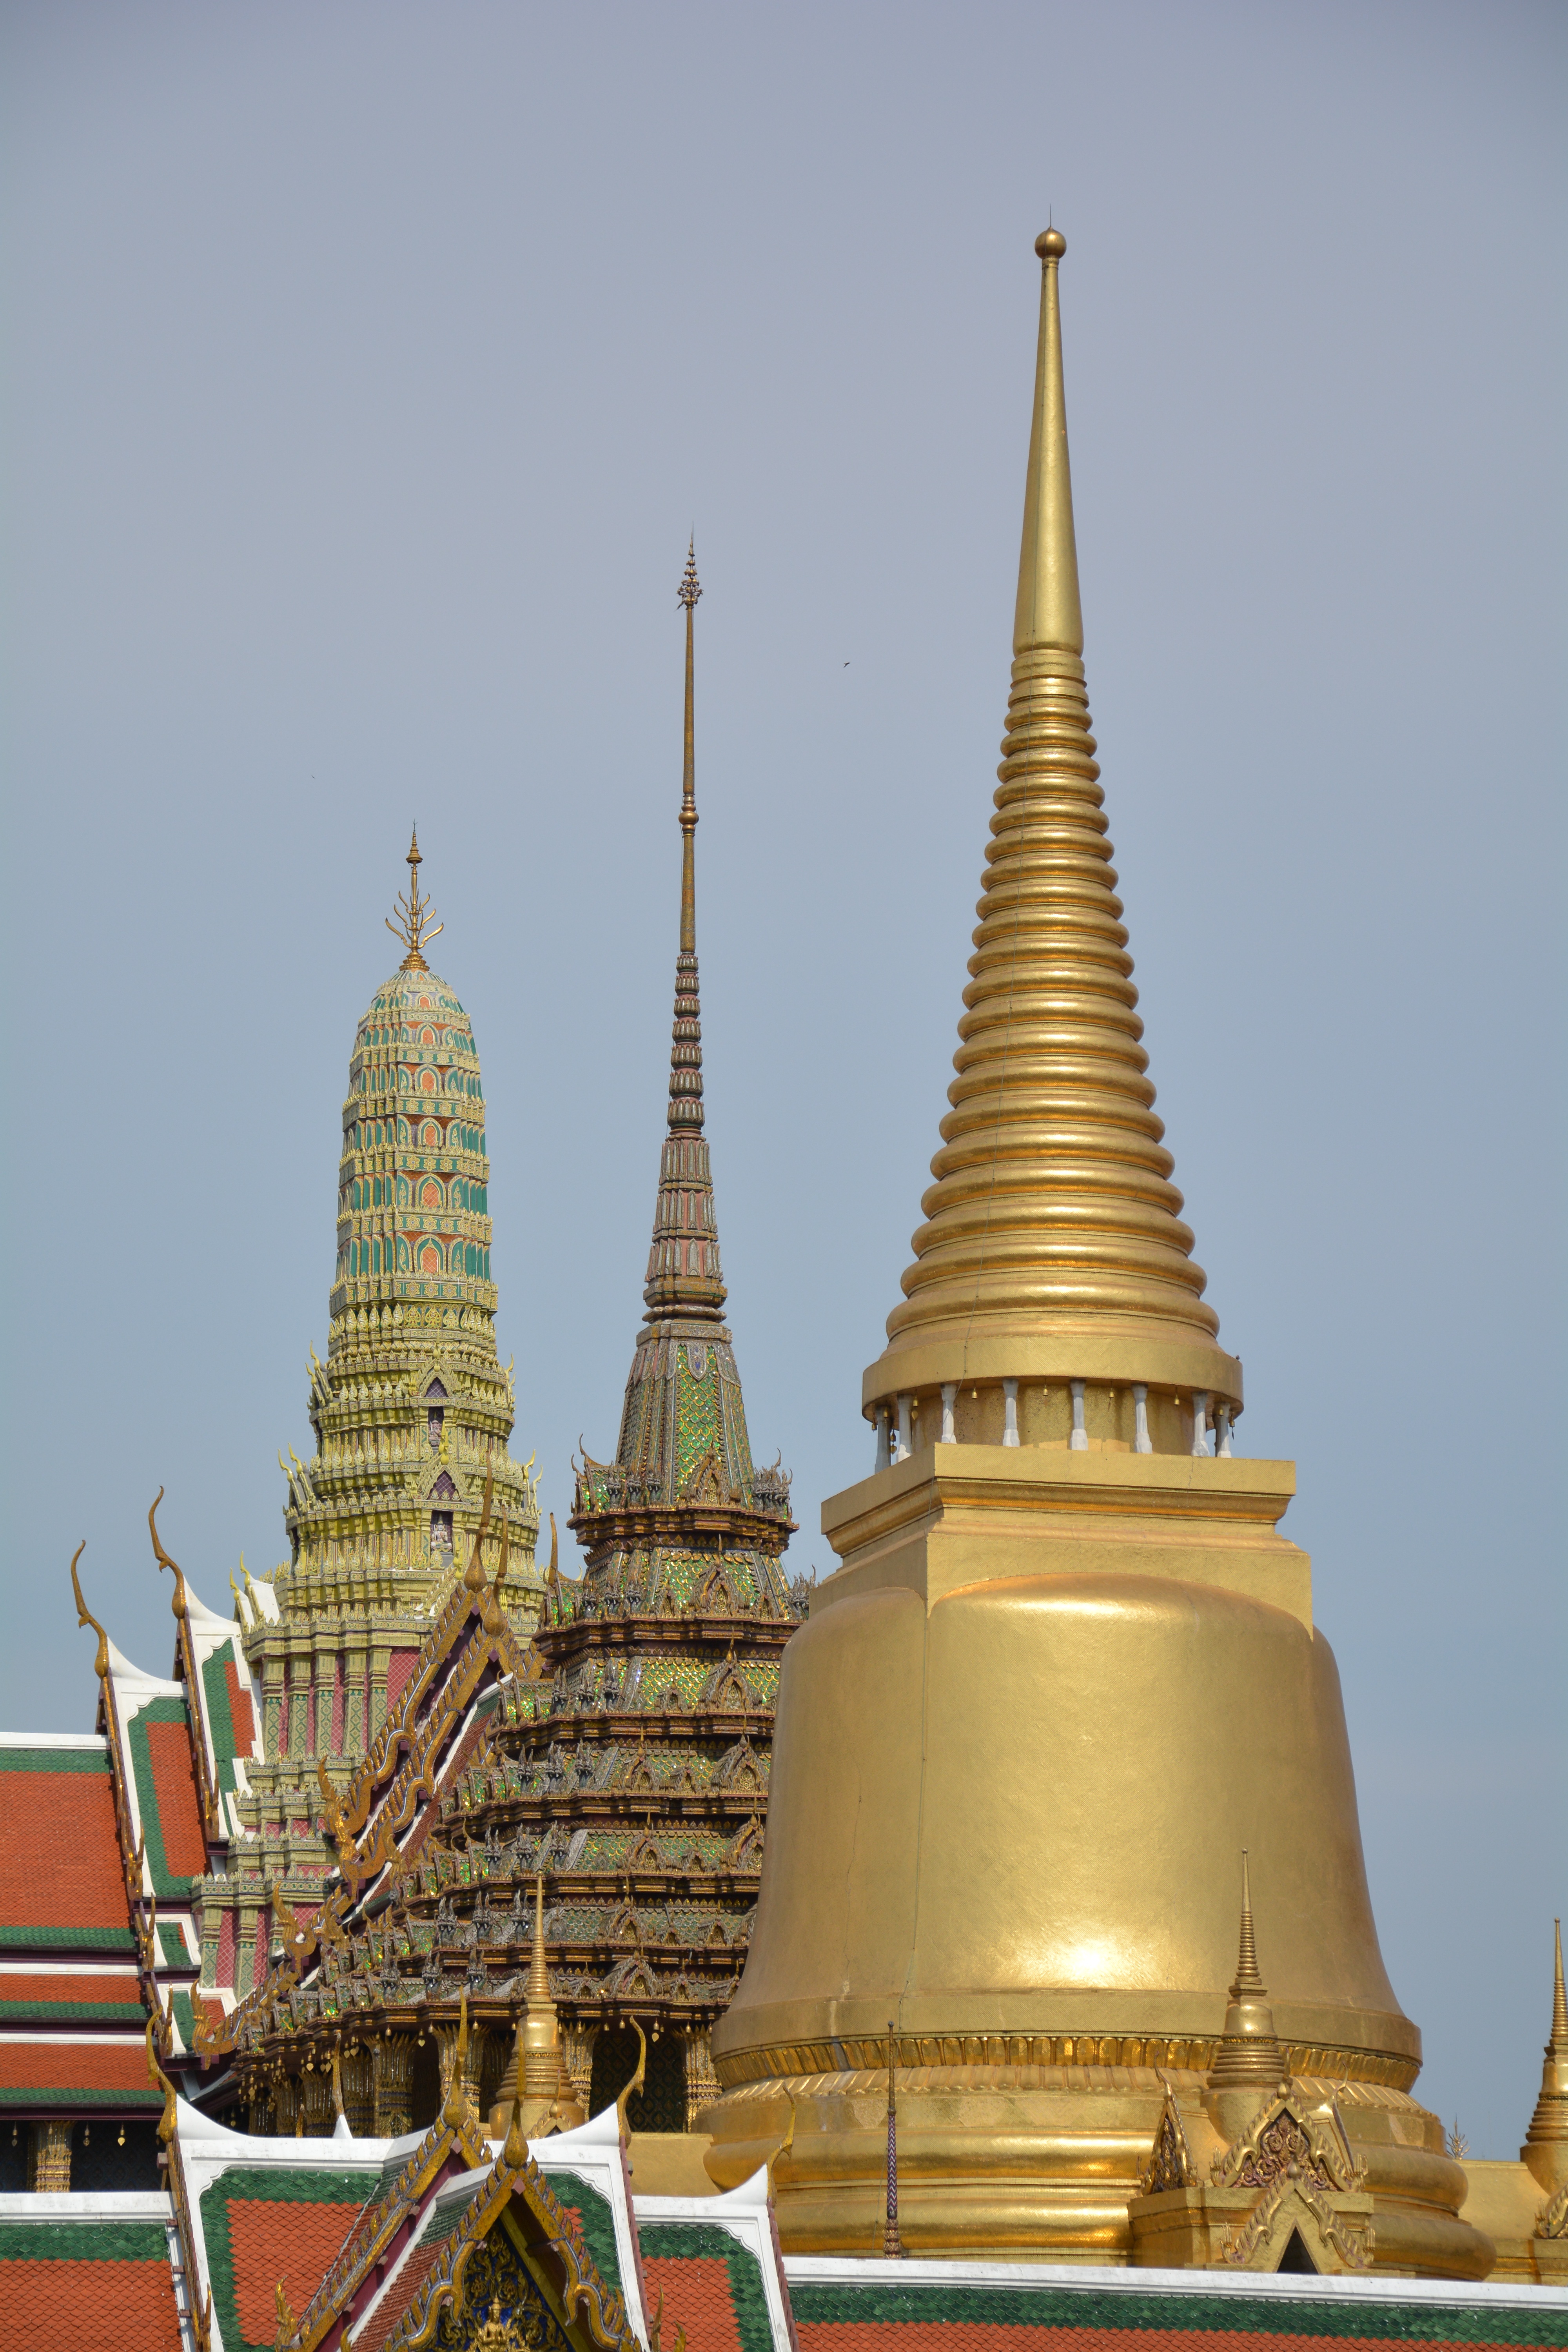
palace, tower, landmark, measure, place of worship, thailand, temple, chinese architecture, pagoda, wat, hindu temple, temple of the emerald buddha